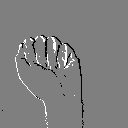
ASL letter: a